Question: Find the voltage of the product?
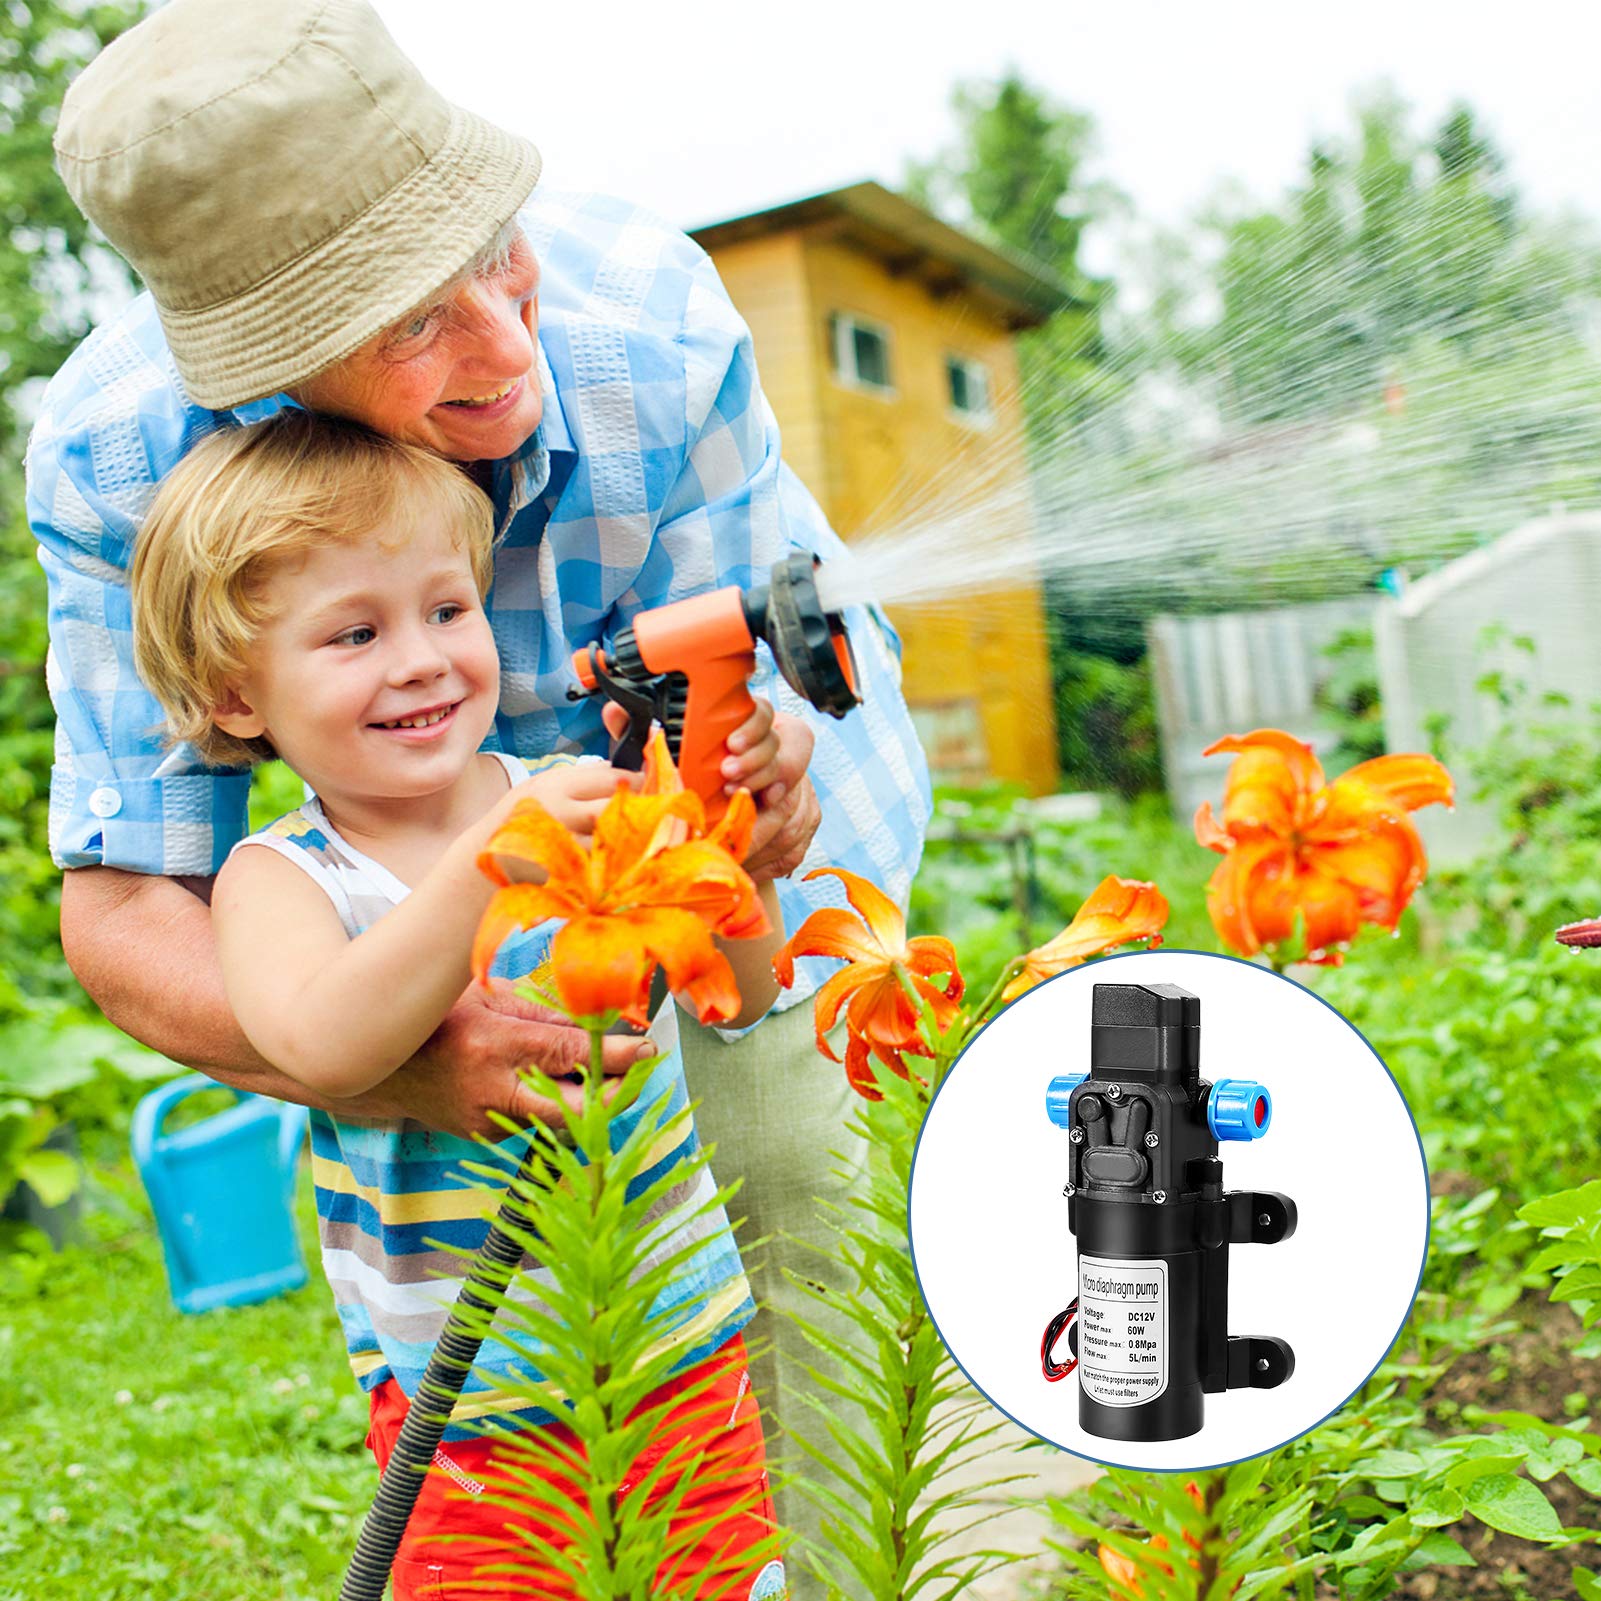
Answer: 12.0 volt